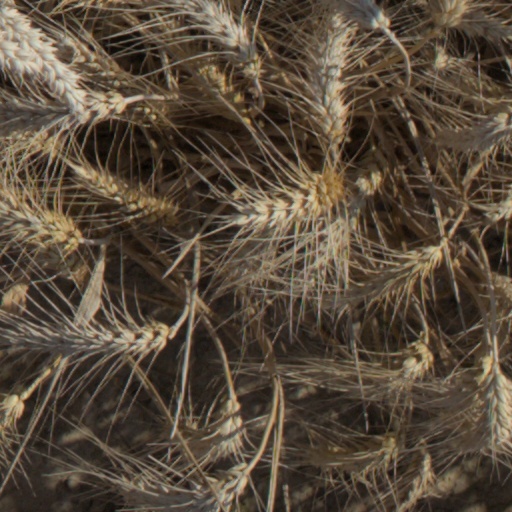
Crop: wheat